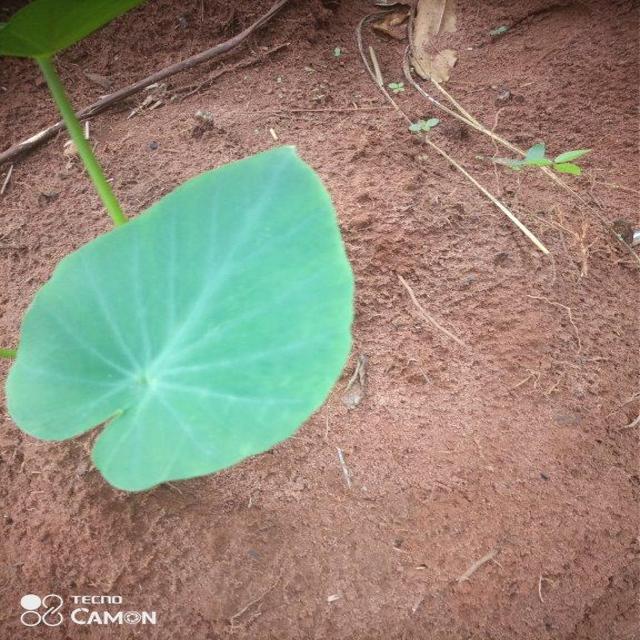
Label: Healthy